History of yerba mate

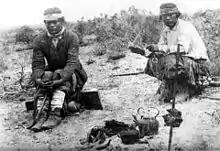
Tehuelches of Patagonia drinking mate while the meat of the asado is roasting, 1895

With the devastation of Paraguay and insignificant Argentine production, by the end of the 19th century, Brazil became the leading producer of yerba mate. In the 1890s yerba mate plantations regained prominence in the markets when plantations began to be developed in Mato Grosso do Sul.